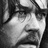
Emotion: sad